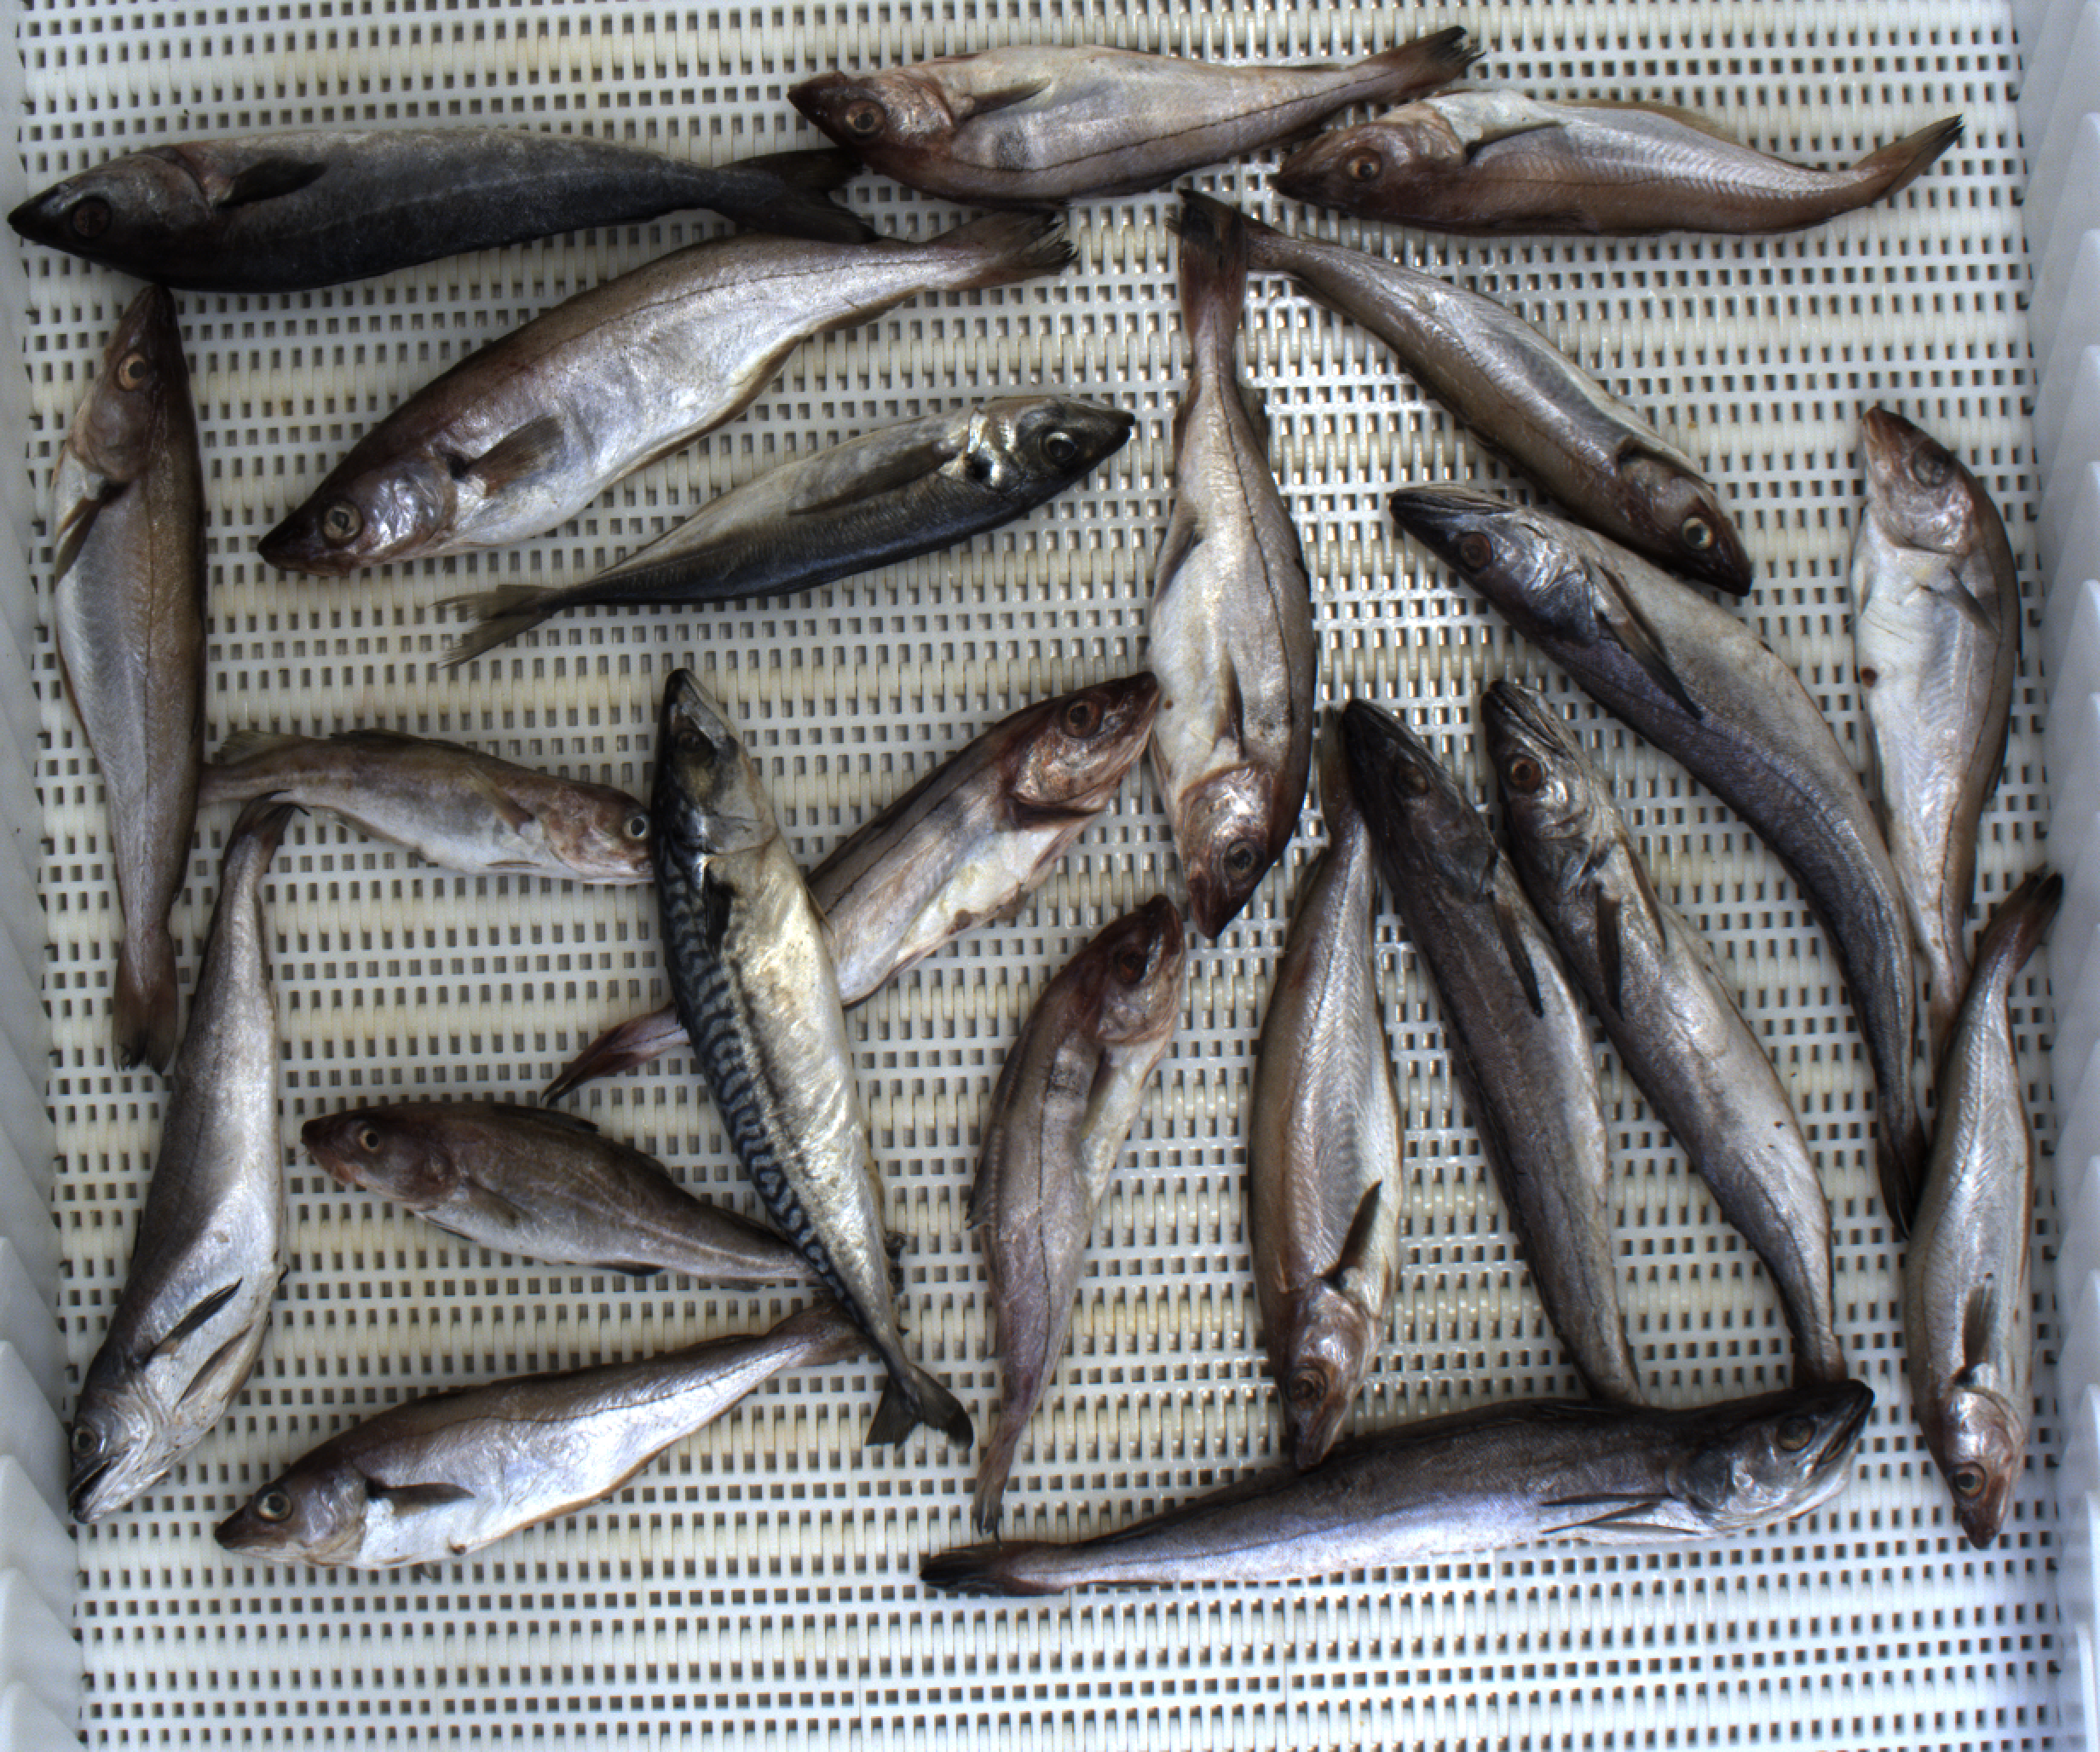
Total fish: 22
Cod: 2
Haddock: 5
Whiting: 7
Hake: 5
Horse mackerel: 1
Saithe: 1
Other: 1